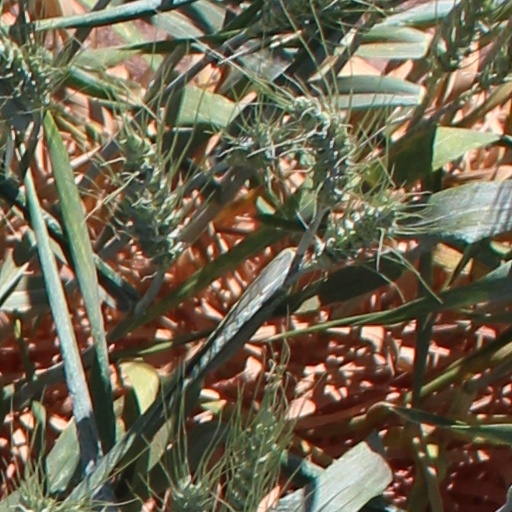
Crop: wheat